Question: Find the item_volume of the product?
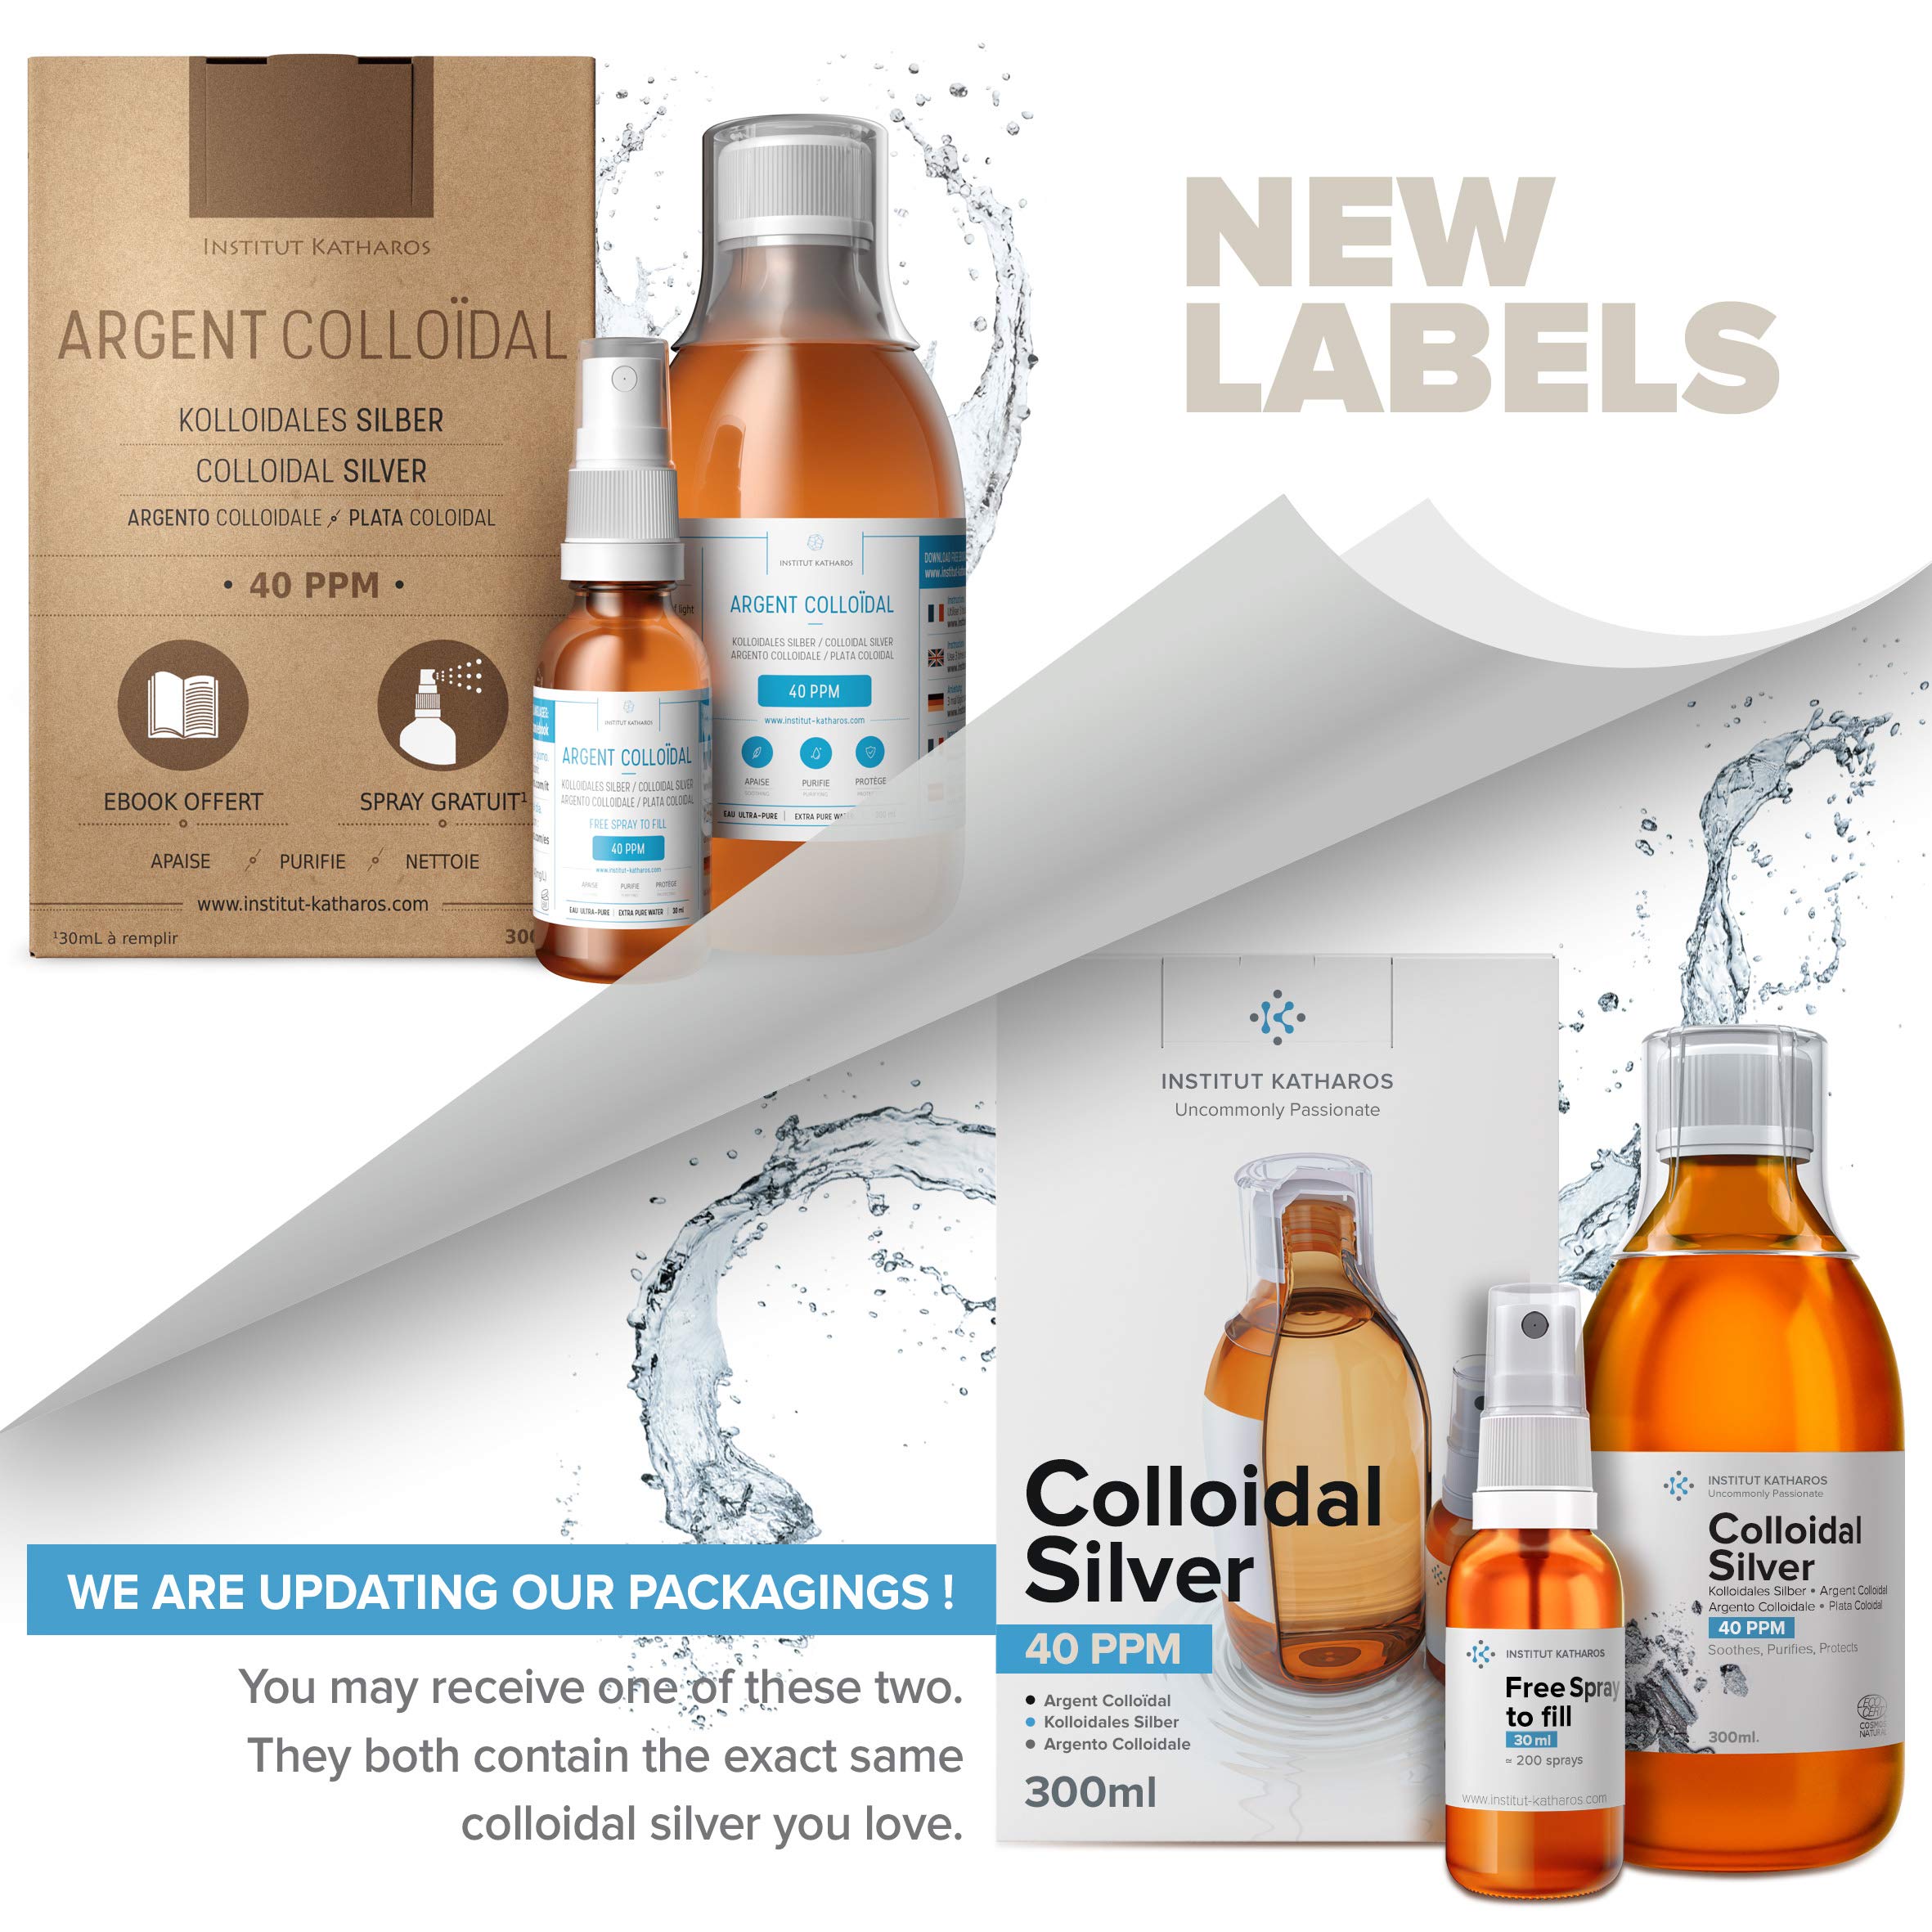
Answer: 300.0 millilitre